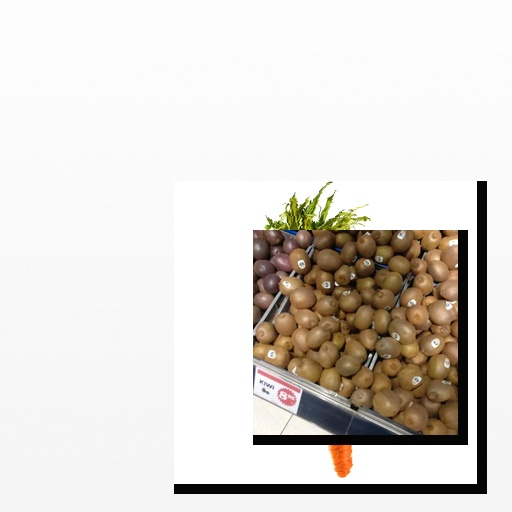
Food items: carrot, kiwi